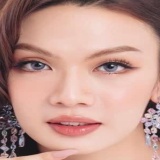
ca sĩ Luna Đào